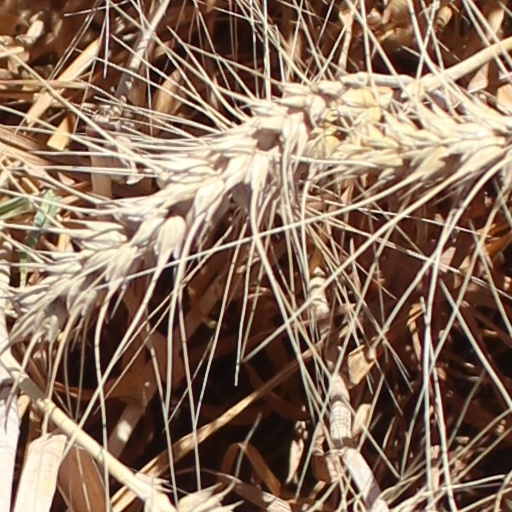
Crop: wheat